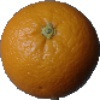
Label: Orange 1